Antonio de Espejo

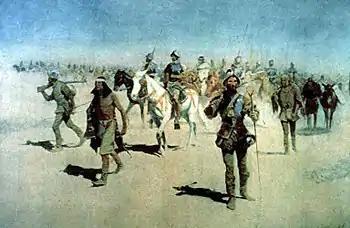
Frederic Remington's imaginative painting of a Spanish expedition on the march

Espejo followed the same route as Chamuscado and Rodriguez, down the Conchos River to its junction (La Junta) with the Rio Grande and then up the Rio Grande to the Pueblo villages.